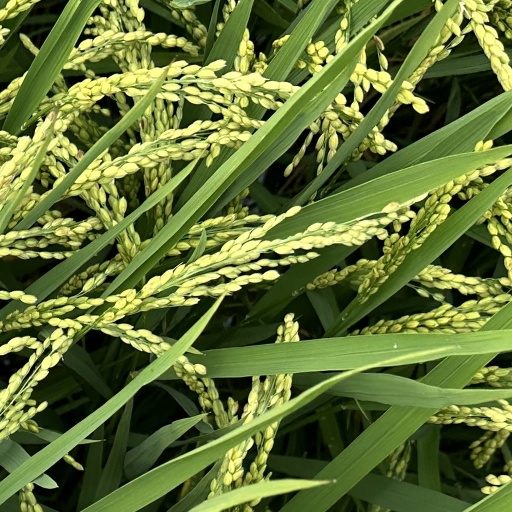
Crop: rice